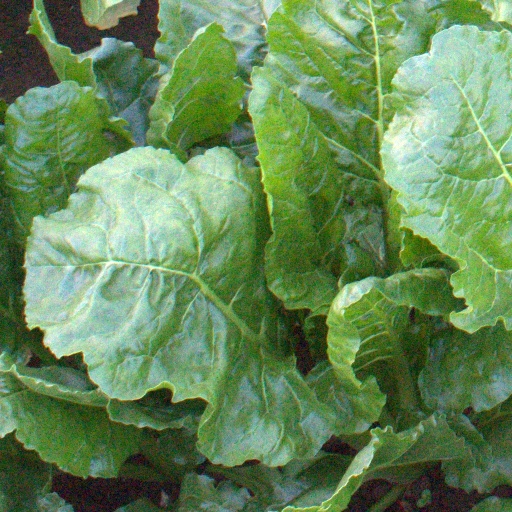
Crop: sugar beet